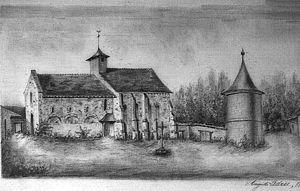
image issu du fond iconographique de la bibliothèque municipale.
Thuisy est une ancienne commune de la Marne qui a fusionné en 1965 avec Wez et Courmelois pour former Val-de-Vesle. Le village marqué par la Première Guerre mondiale a perdu son église et le château de Bary, de ce dernier il reste le jardin qui est celui de la Mairie actuelle.
Val-de-Vesle est une commune française, située dans le département de la Marne en région Grand Est. Elle est traversée par une rivière, la Vesle. La plus grande ville à proximité est Reims, qui est située à 17 km de la commune.